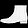
Label: Ankle boot